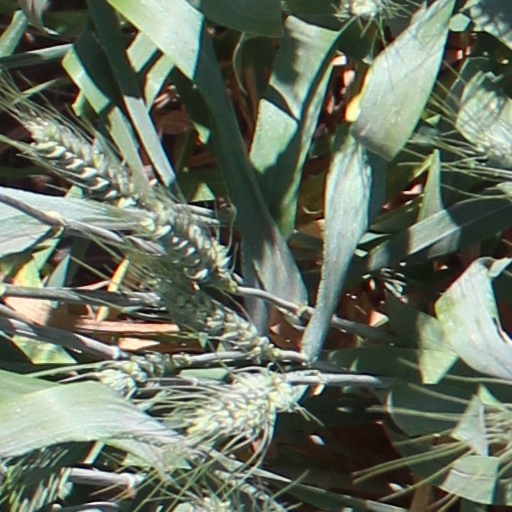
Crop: wheat